Turkish Airlines Flight 301

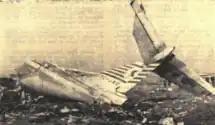
The broken tail of the aircraft after the accident

The pilot in command, İlhan Günaydın, completed the pre-flight walk-around and the plane was ready for departure at 07:07 local time (05:07 GMT) to fly to Istanbul. The aircraft taxied to runway 35 and started its roll after receiving clearance from the tower to do so. The aircraft started lifting off after using of the runway and climbed to a maximum altitude of , after which it started banking to the left and pitching down. The left wing made contact with the ground first, followed by the left fuselage belly which struck the bank of a drainage ditch located left of the runway. The impact ruptured the fuel tank located inside the left wing, causing the plane to catch fire. The plane started to break up as the tail section was separated first. The tail section overtook the fuselage and impacted it between the cockpit and the passenger cabin, causing them to disintegrate as well and turning the latter upside down. The nose section travelled further until it hit a stack of empty drums tall and away from the runway.